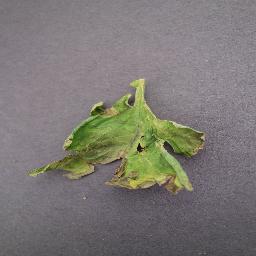
Label: Tomato___Late_blight